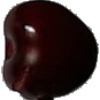
Label: Cherry 1